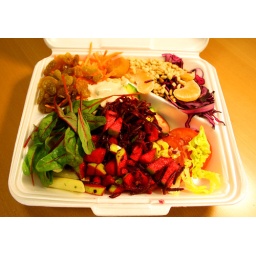
The apple pieces, having green peel, have been coloured completely red by the beetroots!